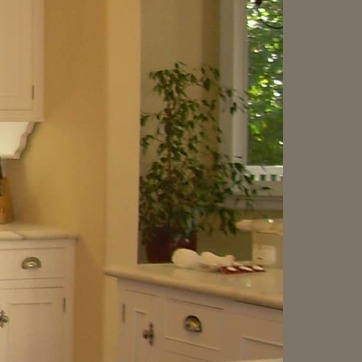
Material: foliage